Belt (firearms)

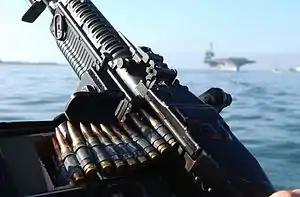
An M60 machine gun belt loaded with 7.62×51mm NATO cartridges, aboard a U.S. Navy patrol craft

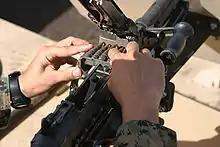
A US Marine inserts an ammunition belt connected by M13 links into the feed tray of the M240G general-purpose machine gun

An ammunition belt is a firearm device used to package and feed cartridges, typically for rapid-firing automatic weapons such as machine guns. Belt-fed systems minimize the proportional weight of the ammunition apparatus to the entire weapon system, and allow high rates of continuous fire without needing frequent magazine changes. The capacity of belts and associated belt containers is typically a function of weight and bulk, and their size is limited by caliber and the combined portability of the weapon and ammunition. Typical capacities for man-portable weapon systems range from 50 to 300 rounds of ammunition.